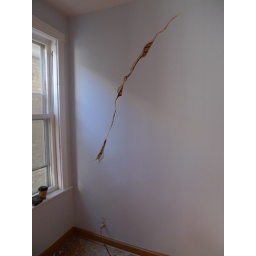
Crack in wall in guest bedroom